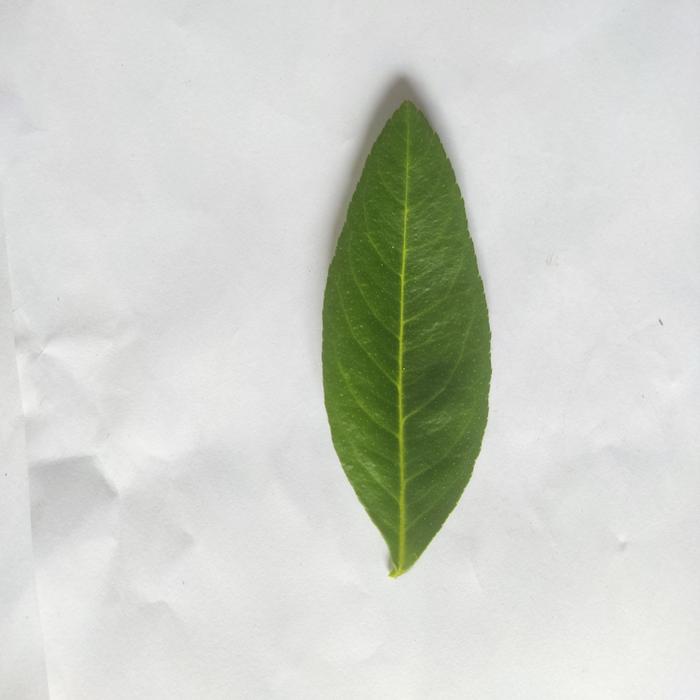
Crop: Lemon
Leaf condition: Healthy_Leaf